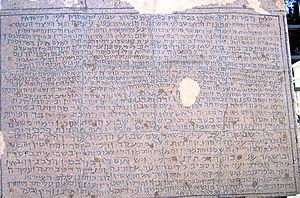
La synagogue de Rehov est un édifice de culte juif situé à proximité de la ville antique de Scythopolis en Israël et daté du IVᵉ siècle pour sa phase la plus ancienne, et du Vᵉ siècle pour la plus récente.